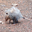
Label: possum